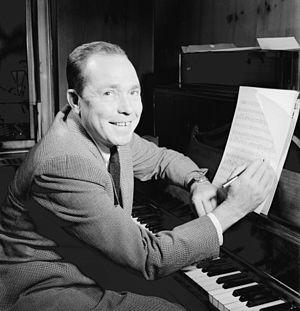
John Herndon Mercer ou Johnny Mercer est un auteur-compositeur et interprète américain. Il fut un chanteur populaire aussi bien en interprétant ses propres œuvres que celles écrites par d'autres. Des années 1930 aux années 1950, nombre de chansons écrites par Mercer devinrent de véritables hits. Il écrivit les paroles de plus de mille chansons, dont certaines destinées au cinéma et aux spectacles de Broadway. Parmi les voix célèbres qui interprétèrent ses textes, on peut citer entre autres Fred Astaire, Ginger Rogers, Bing Crosby, Audrey Hepburn et Frank Sinatra. Johnny Mercer reçut quatre Oscars et deux Grammy Awards. Il est aussi l'un des cofondateurs de la maison d'édition des disques Capitol Records.